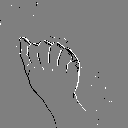
ASL letter: a